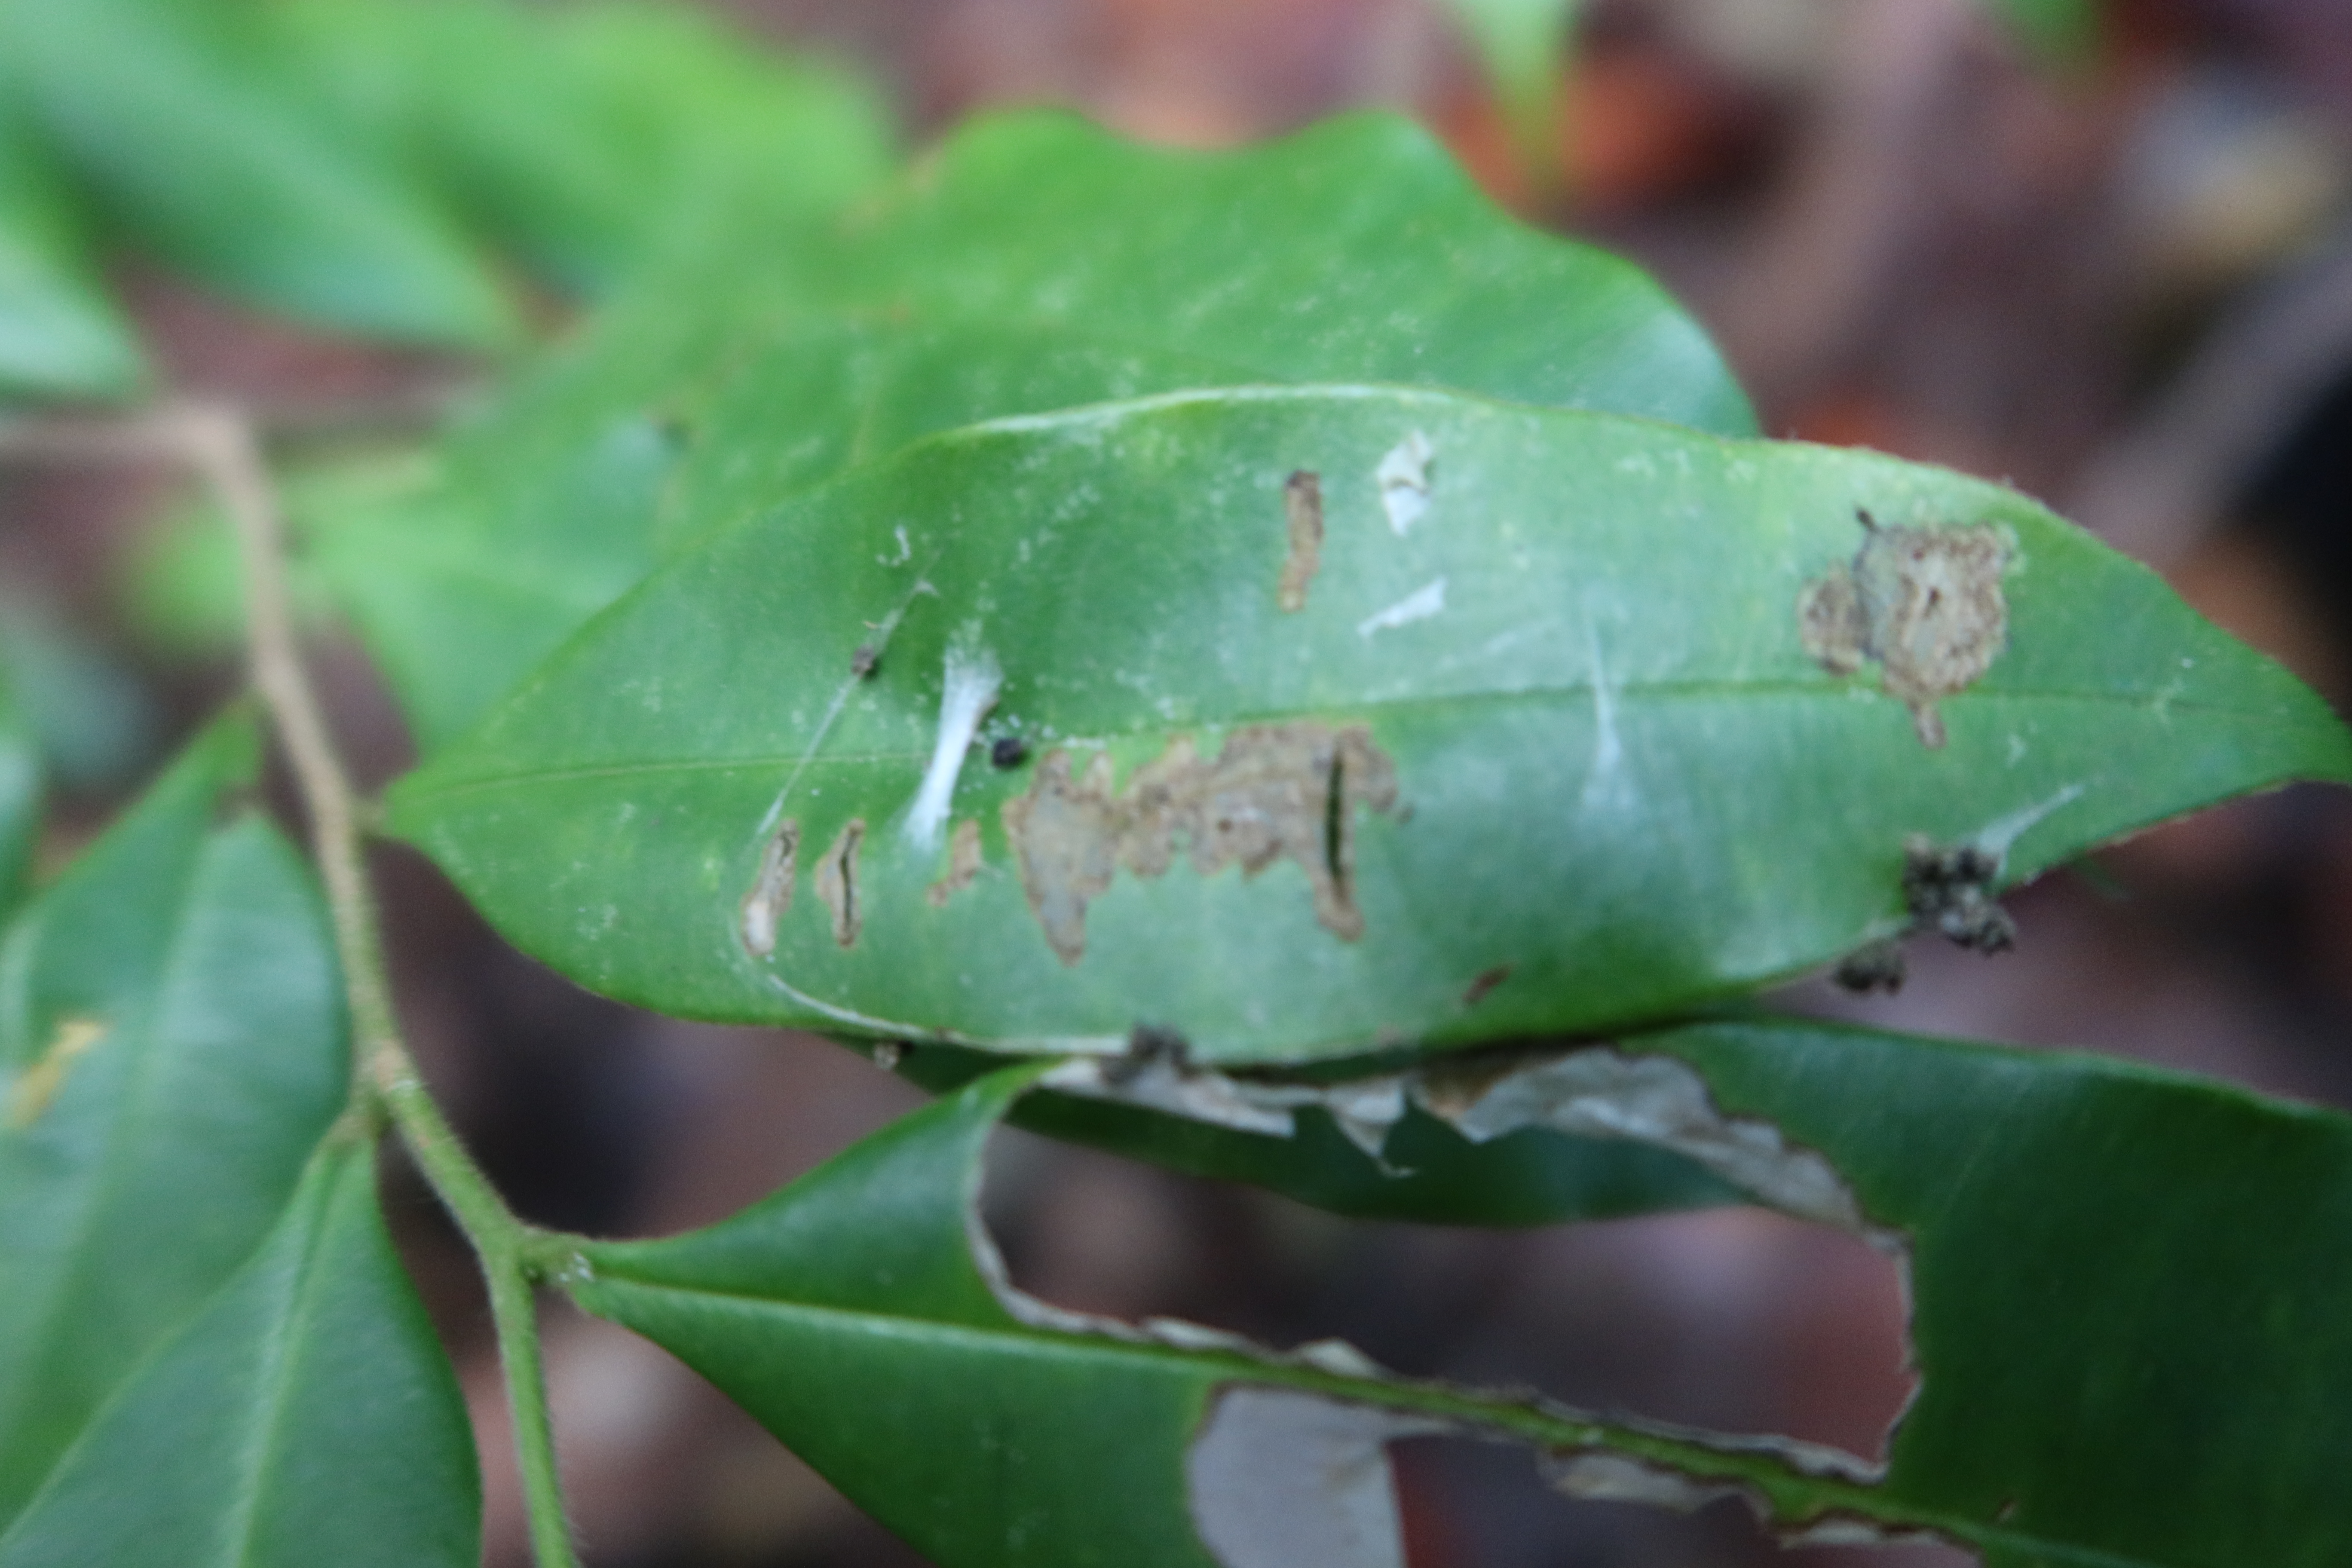
Label: Mealy bugs